Moulvibazar District

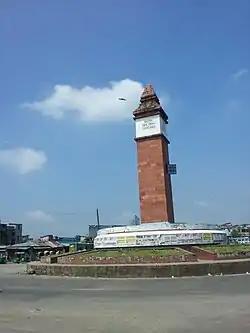

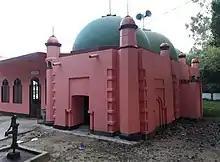
Jiladpur Mosque in Ashidron Union, Srimangal

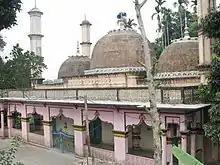
The Keramat Ali Jame Mosque was established by politician and businessman Md. Keramat Ali.

There are 67 unions, 2,064 villages and 5 Pourashavas namely Kamalganj, Kulaura, Sreemongal, Barlekha and Moulvibazar. Almost 50,000 of the clan population belong to Manipuri, Khasia and Tripura clans. They tend to live in the areas of Kamalganj, Sreemongal and Kulaura Upazila of this district. There are 92 tea gardens in the district.